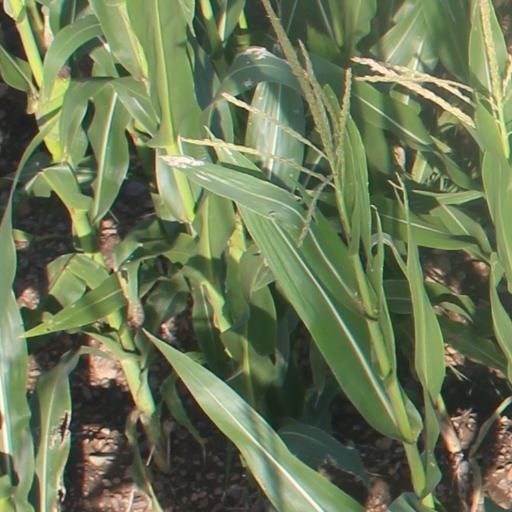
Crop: maize; corn